Alejandra Krauss

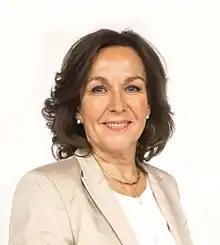
Alejandra Krauss Valle

Alejandra Krauss Valle (born 1956) is a Chilean politician and former Minister of Planning and Cooperation.